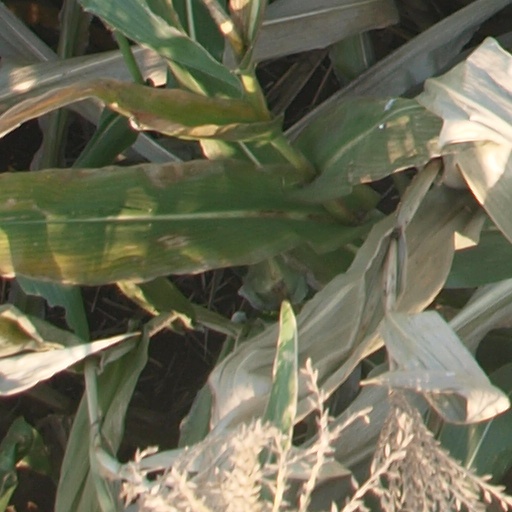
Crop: maize; corn